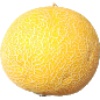
Label: Cantaloupe 1